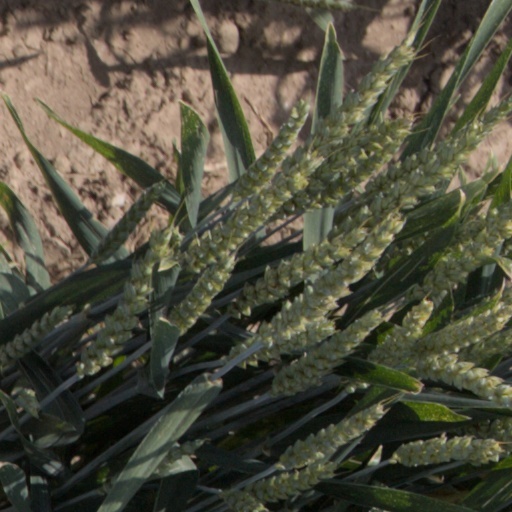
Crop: wheat